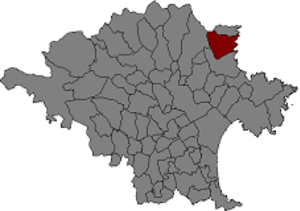
Colera est une commune d'Espagne dans la communauté autonome de Catalogne, province de Gérone, de la comarque d'Alt Empordà